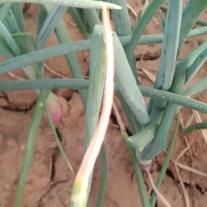
Crop: Onion
Condition: fusarium-d